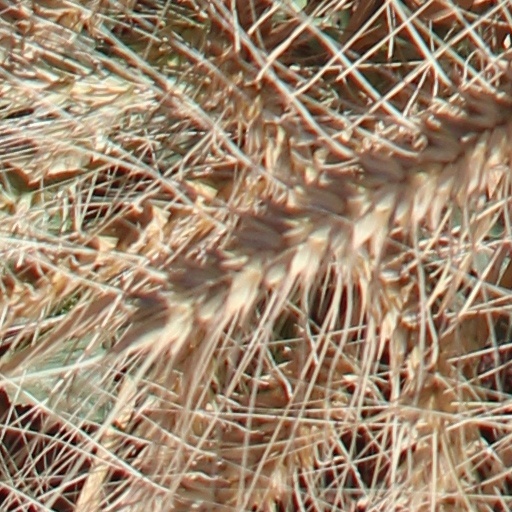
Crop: wheat